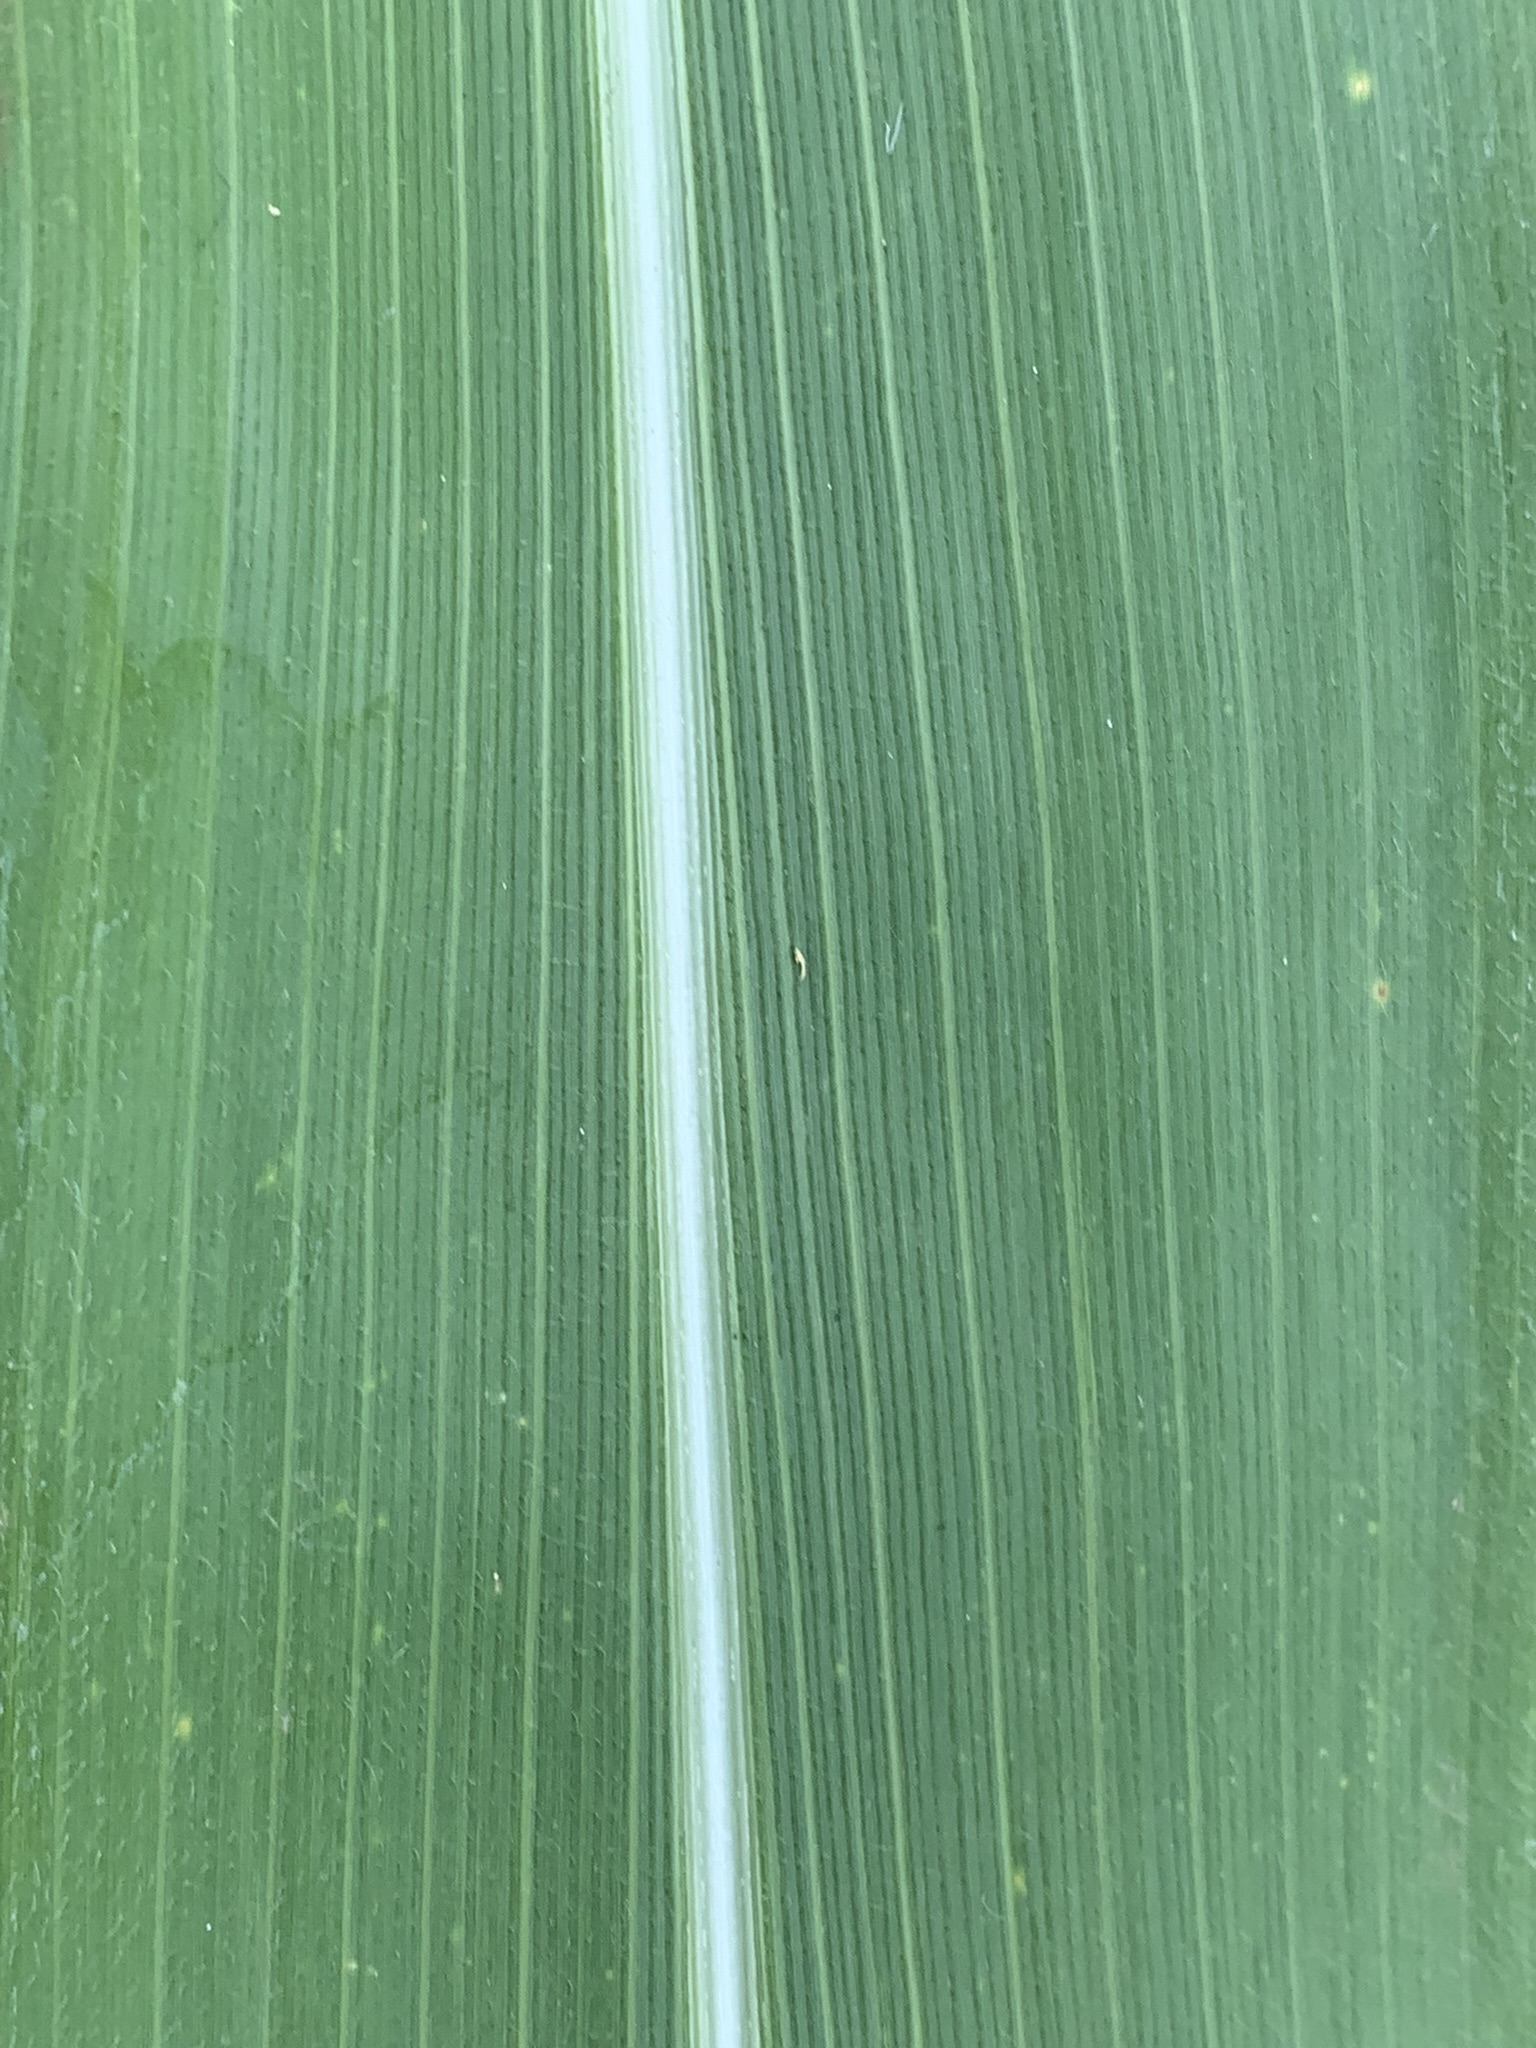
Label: Healthy